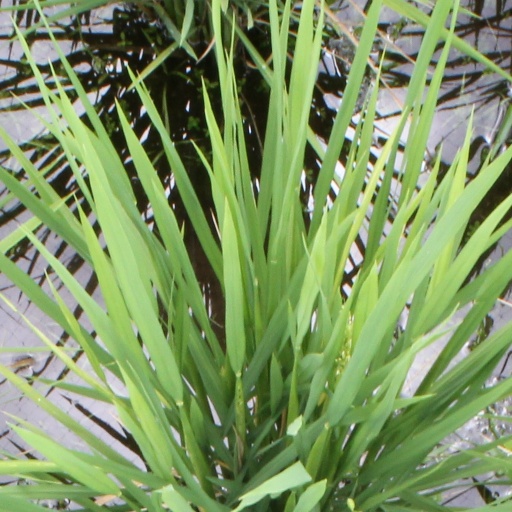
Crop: rice